New Hampshire State Hospital

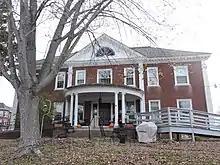
Twitchell House

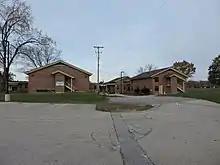
The Anna L. Philbrook Center (1960)

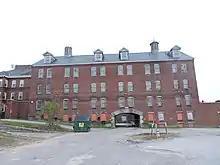
The Peaslee Annex for male patients

In 1830, local and state officials in New Hampshire decided that the state should take initiative in adopting measures to confront and care for the insane. In June 1832, Governor Samuel Dinsmore remarked on the condition of the insane, stating, "I feel no apology need be made, in an age so distinguished for its public and private charities, for calling your attention to a subject which has so much reason and humanity on its side as a measure for the security and recovery of the lunatic or insane. The Legislature of the state has never yet recognized these unfortunate beings as entitled to any special favor from the government."